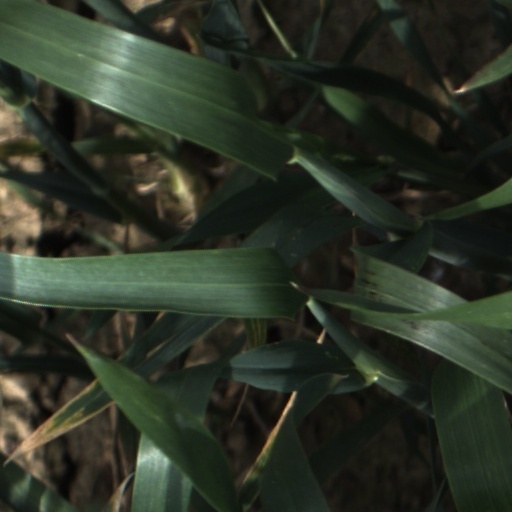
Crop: wheat